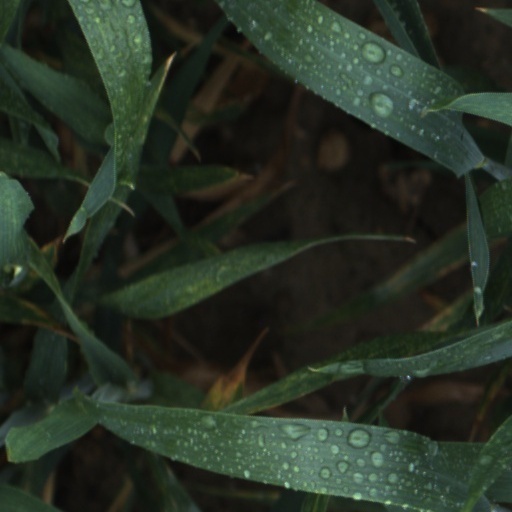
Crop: wheat